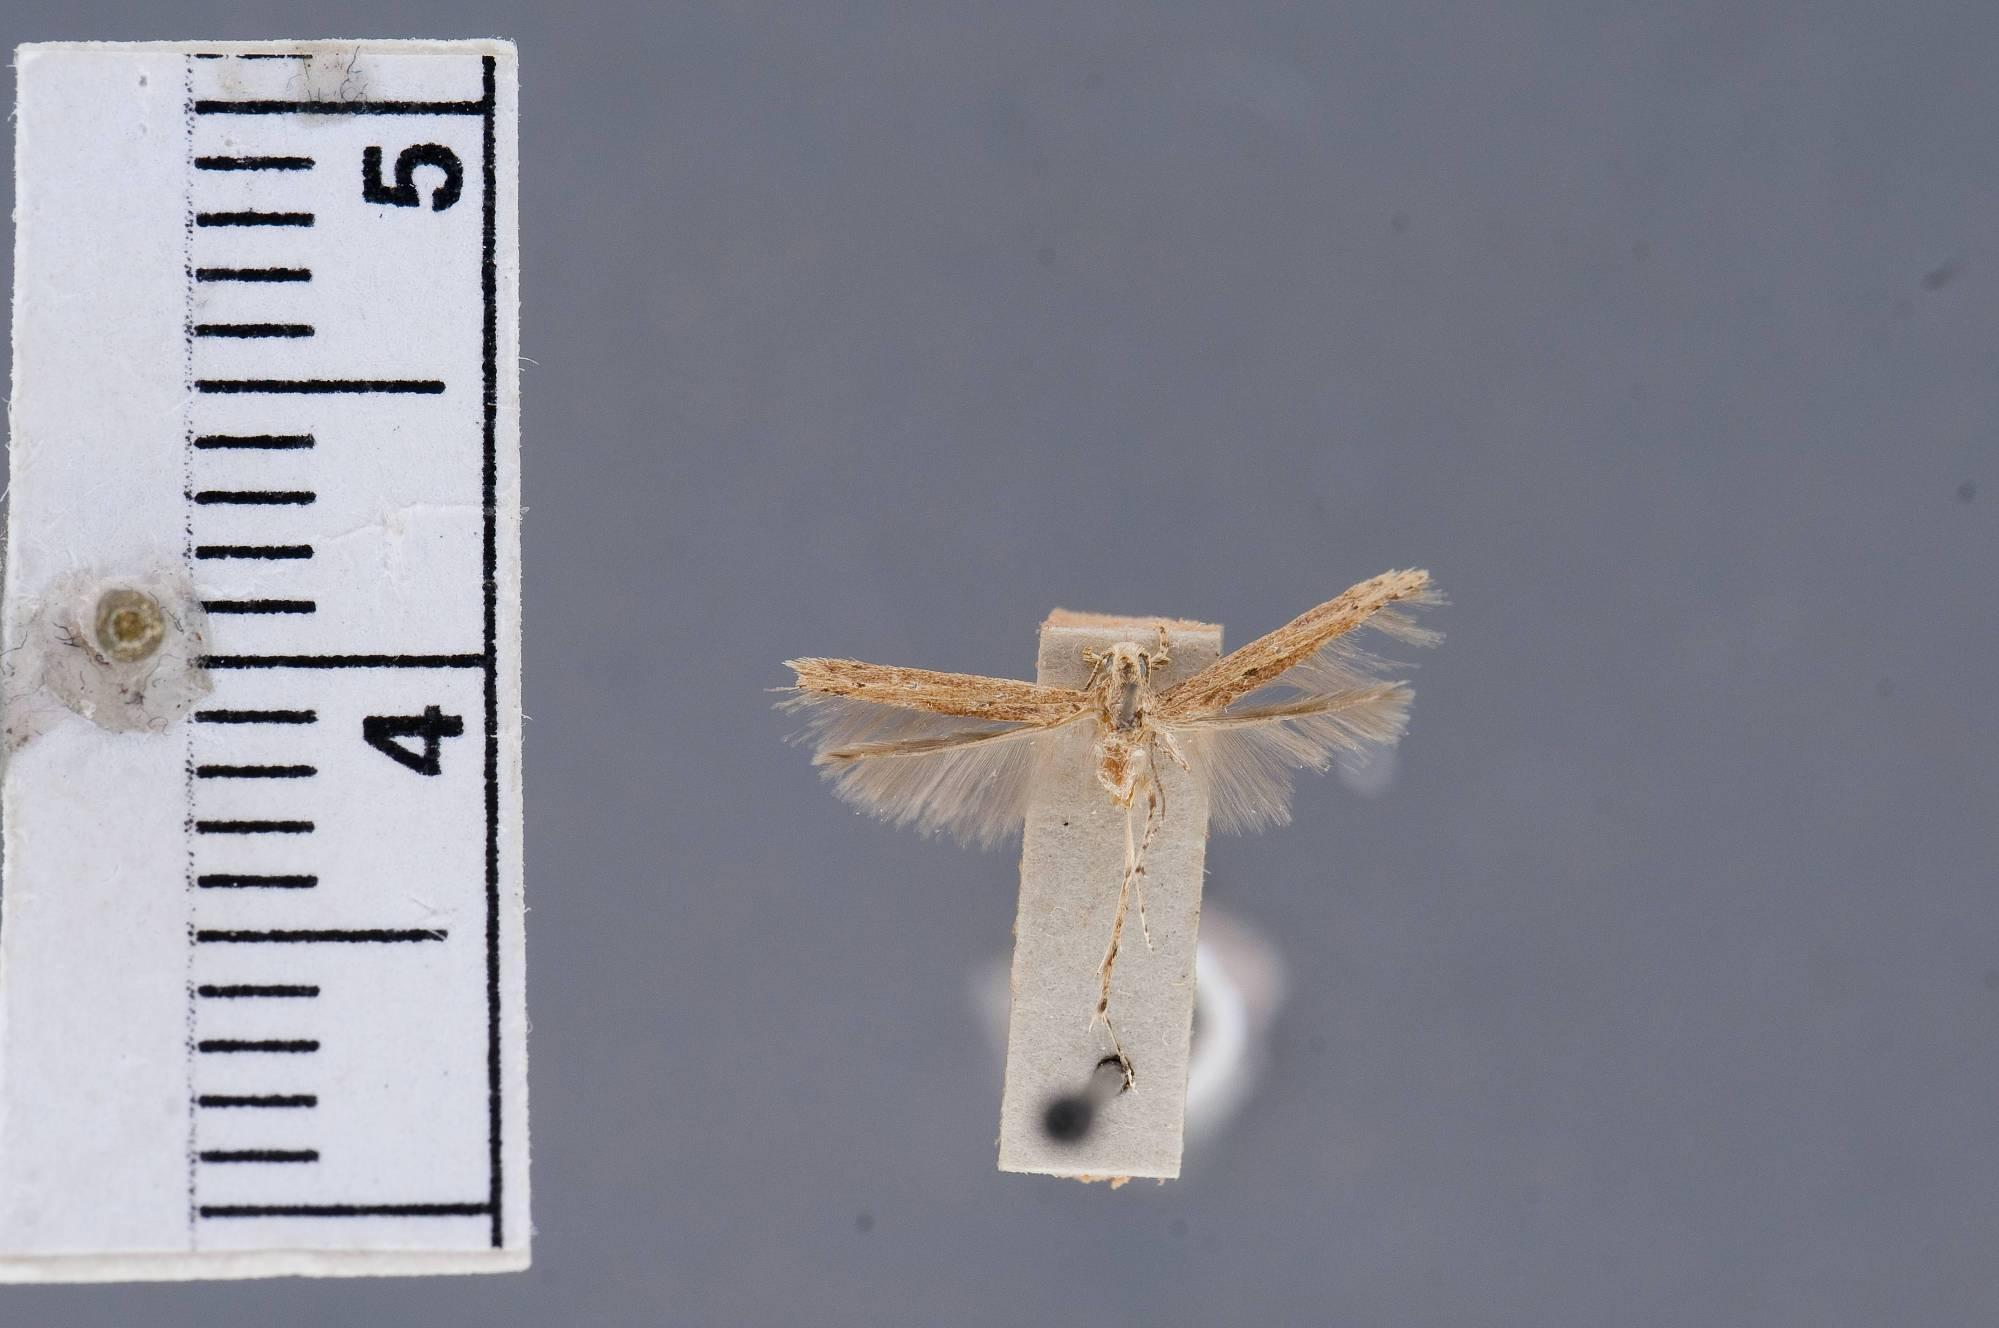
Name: Batrachedra mathesoni
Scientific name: Batrachedra mathesoni Busck, 1916
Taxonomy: Animalia, Arthropoda, Insecta, Lepidoptera, Glossata, Batrachedridae, Batrachedrinae
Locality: Coconut Grove, Miami-Dade, Florida, United States
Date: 20 May 1916